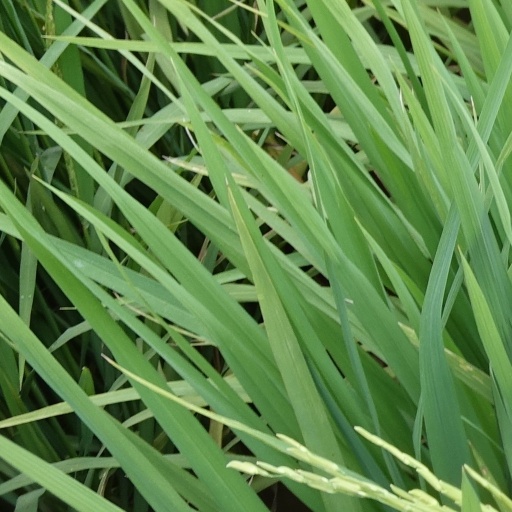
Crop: rice